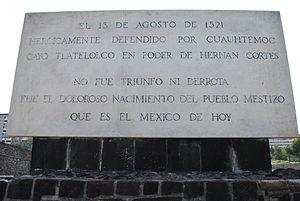
Le siège de Tenochtitlán par Hernán Cortés en 1521 fut le point culminant de la conquête du Mexique par les Espagnols. La chute de la capitale aztèque, au bout de 75 jours de siège, marqua la fin de l'empire de la triple alliance aztèque.